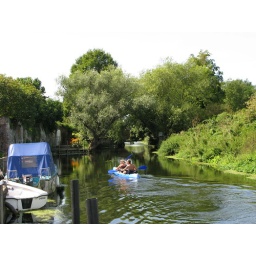
A canoe and boats in the river Stour, Fordwich